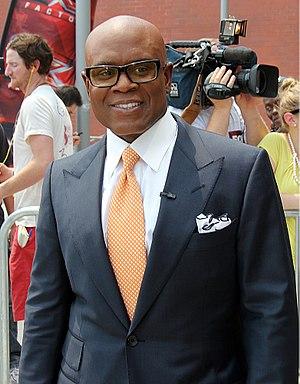
L.A. Reid, né Antonio M. Reid le 7 juin 1956 à Cincinnati dans l'Ohio, est un producteur de musique américain.